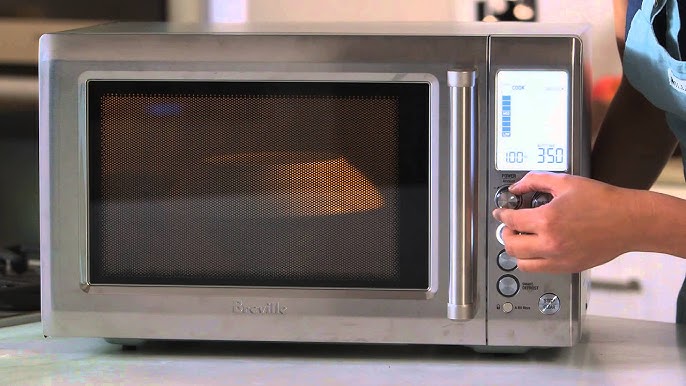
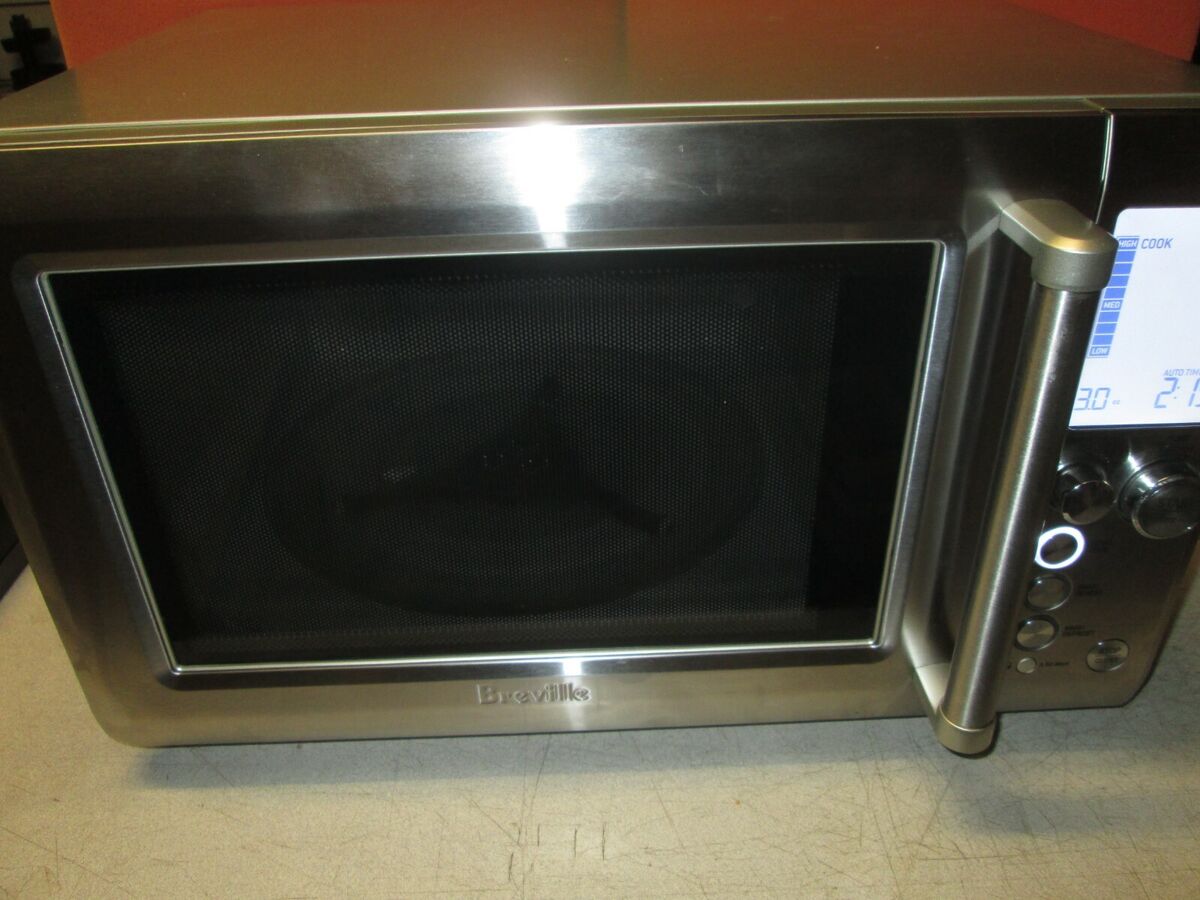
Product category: misc
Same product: yes